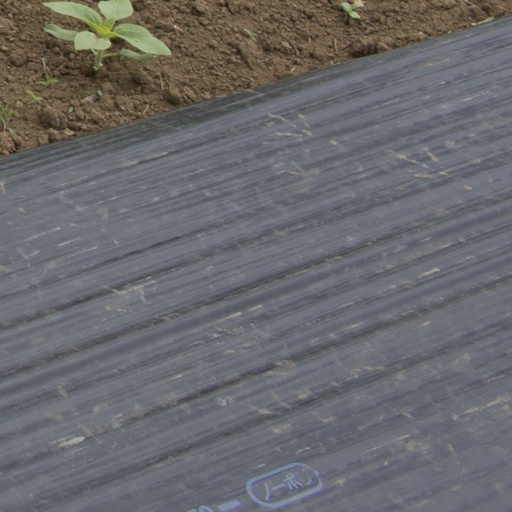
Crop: Jerusalem artichoke